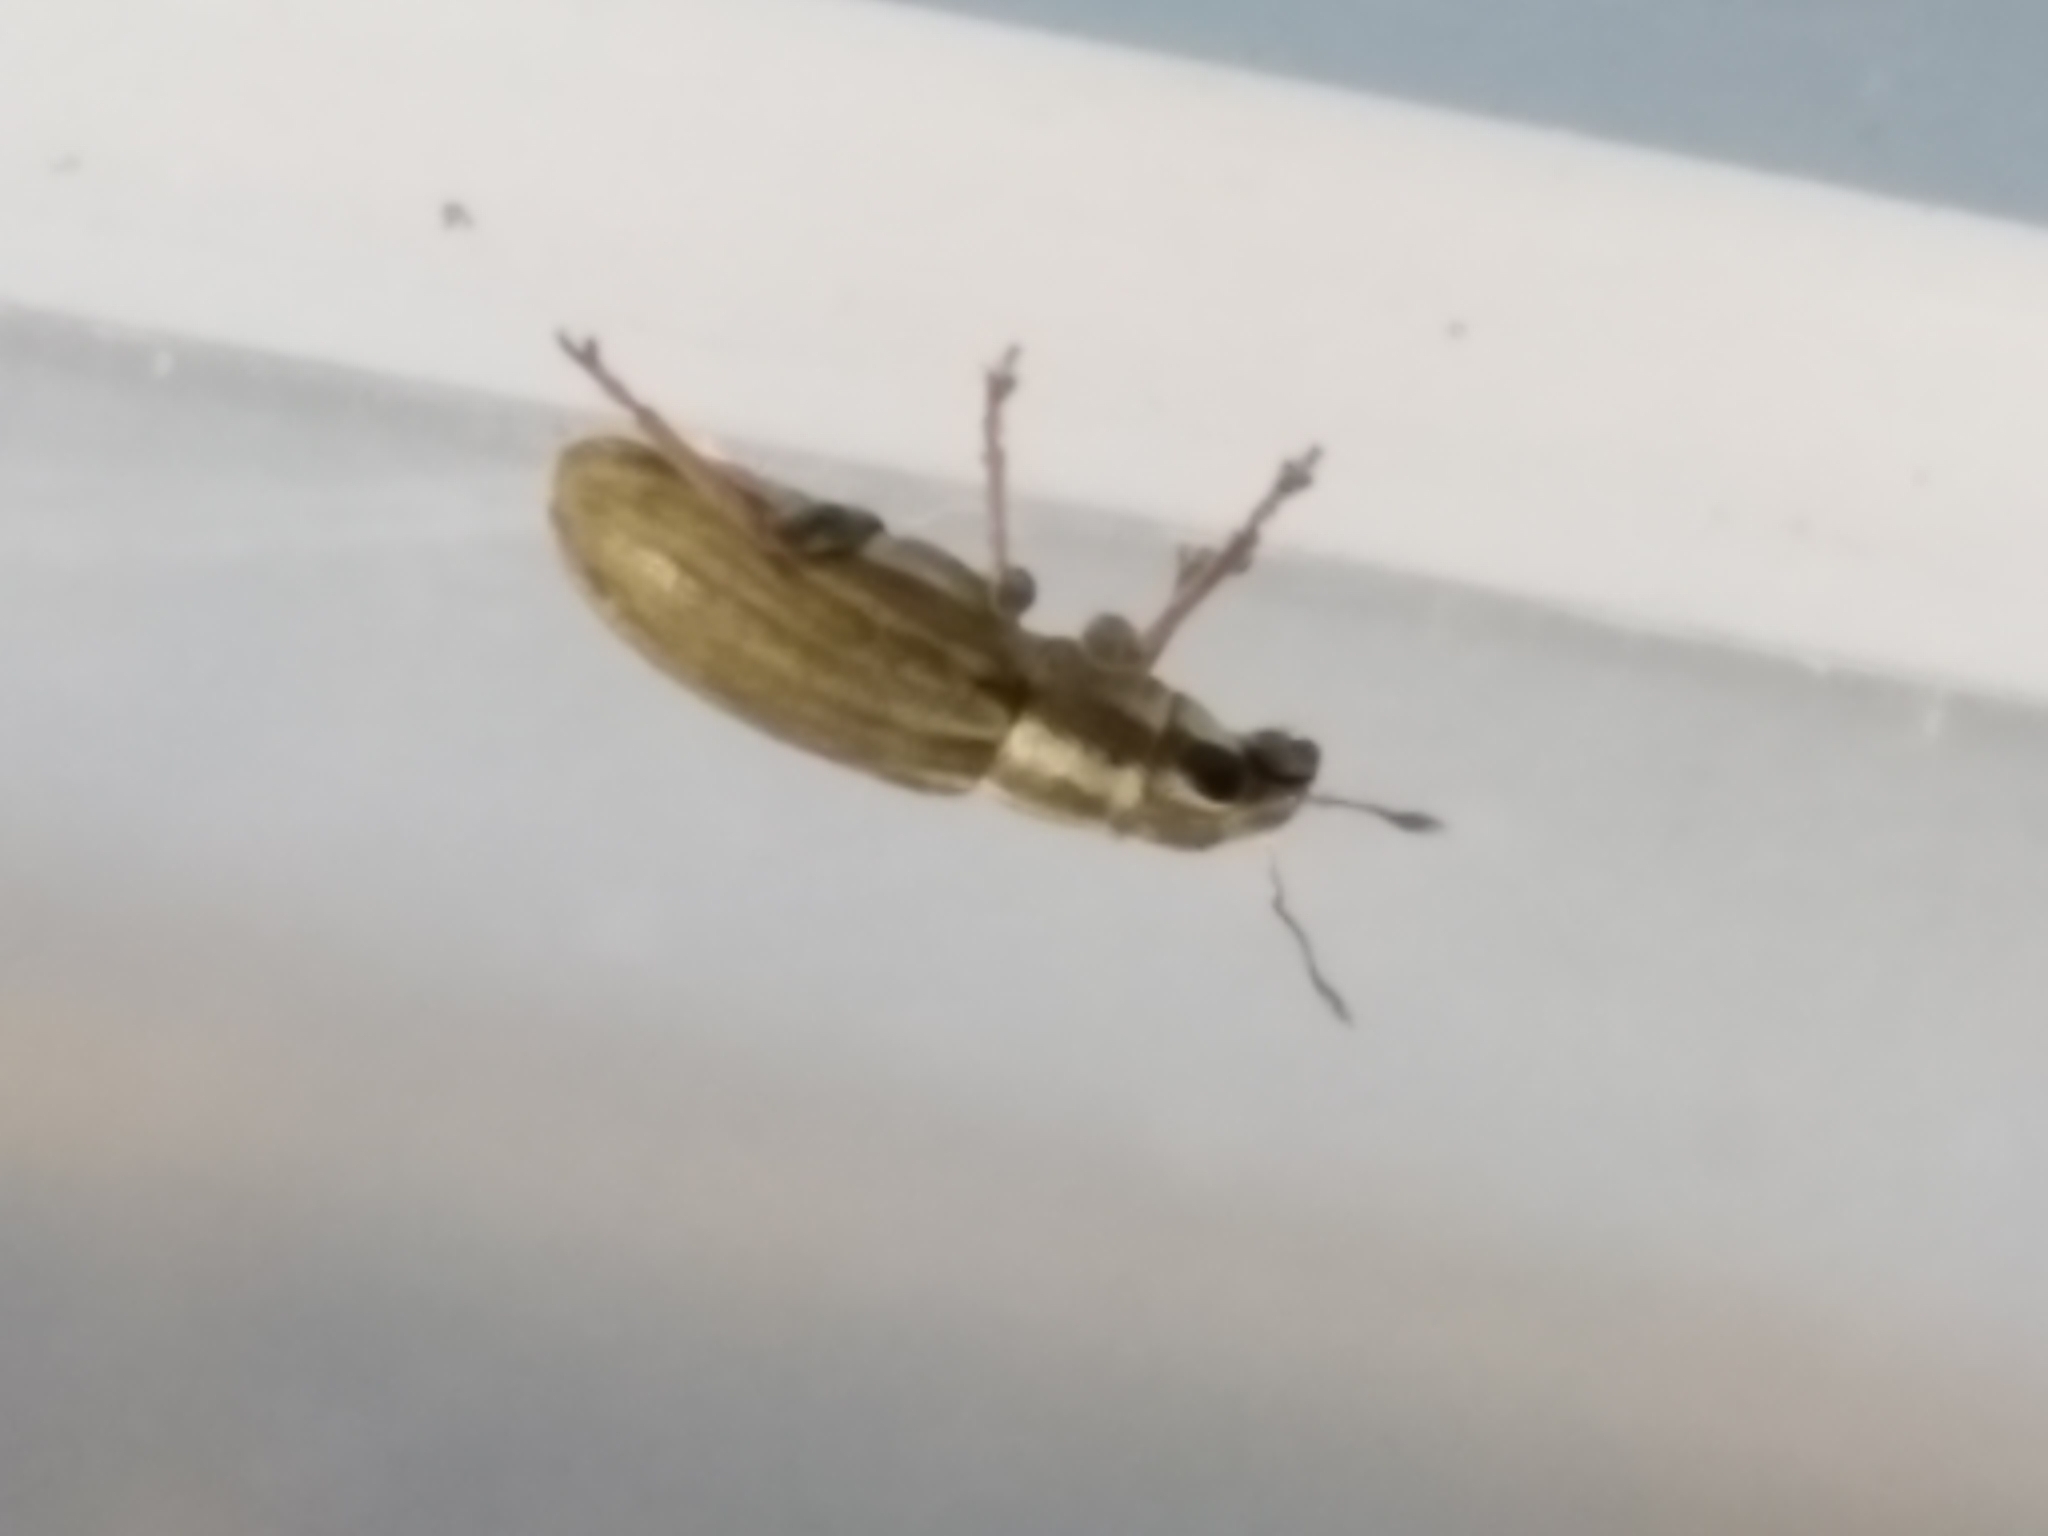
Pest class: pea_leaf_weevil